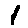
Label: 1